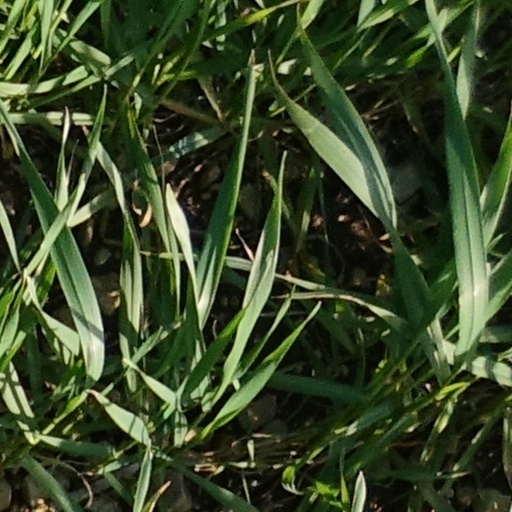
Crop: wheat